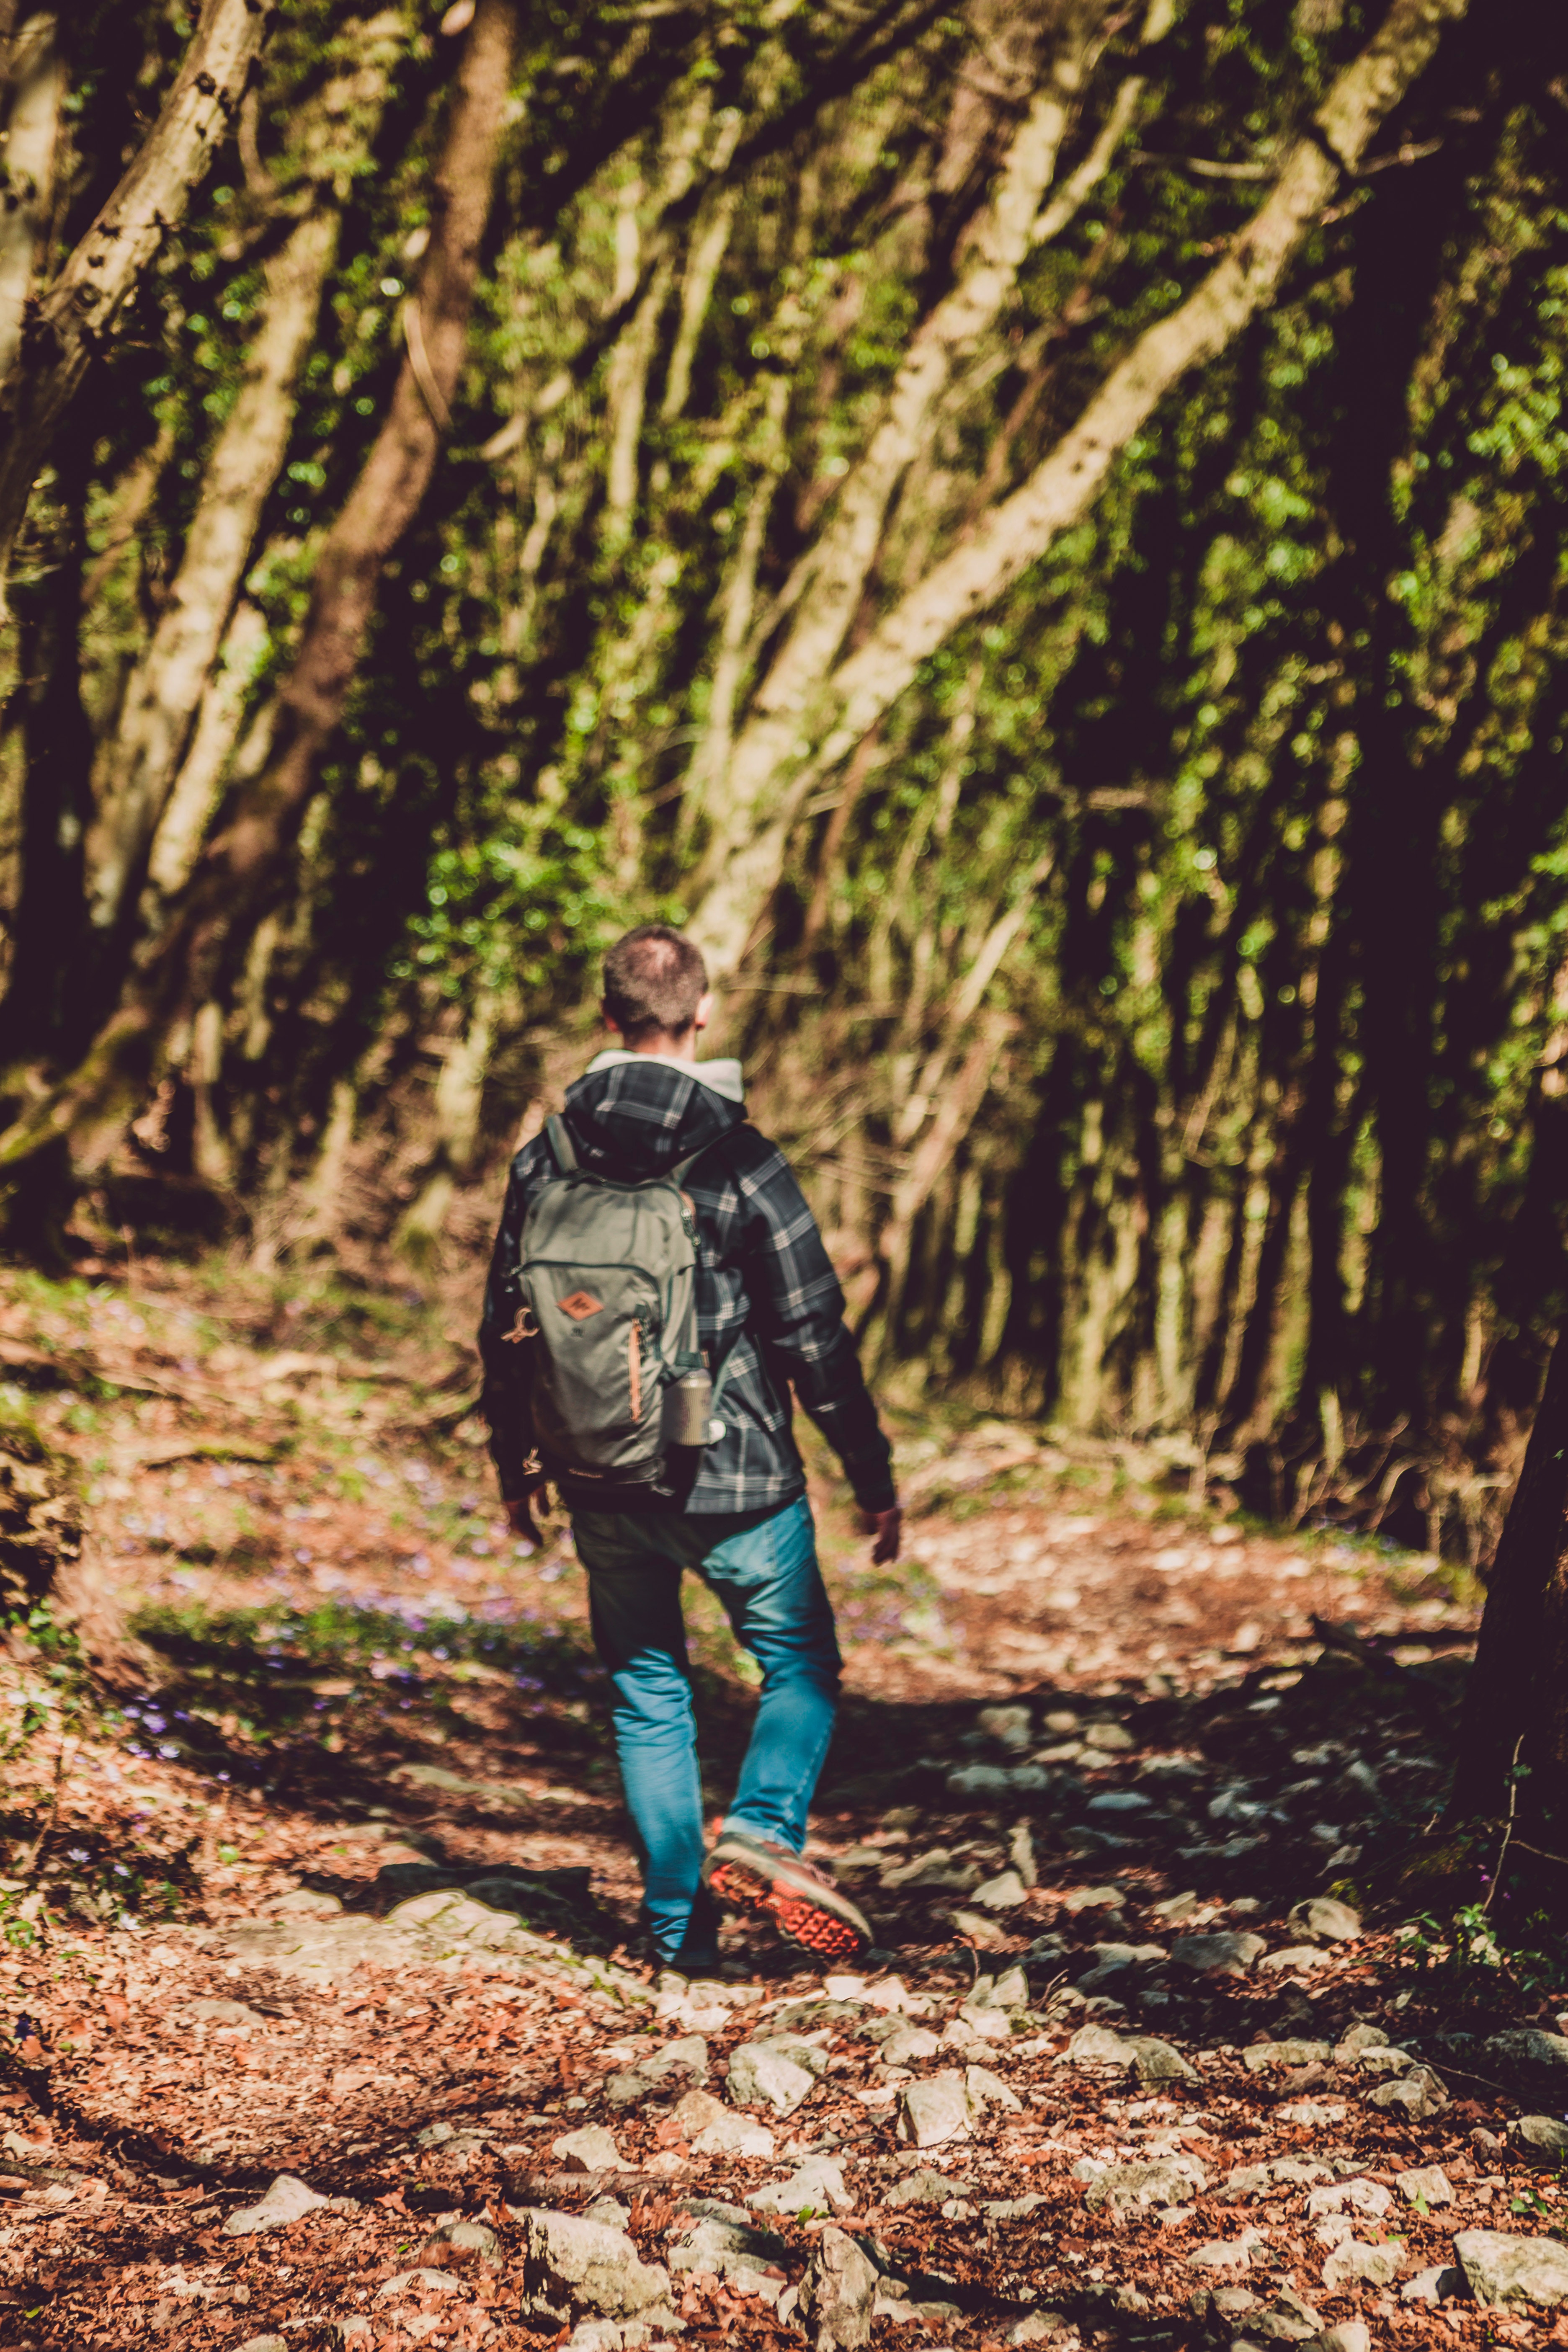
People in nature, tree, natural environment, leaf, forest, wilderness, trail, woodland, woody plant, photography, adventure, plant, soil, outerwear, wood, jungle, recreation, autumn, branch, stock photography, walking, state park, jacket